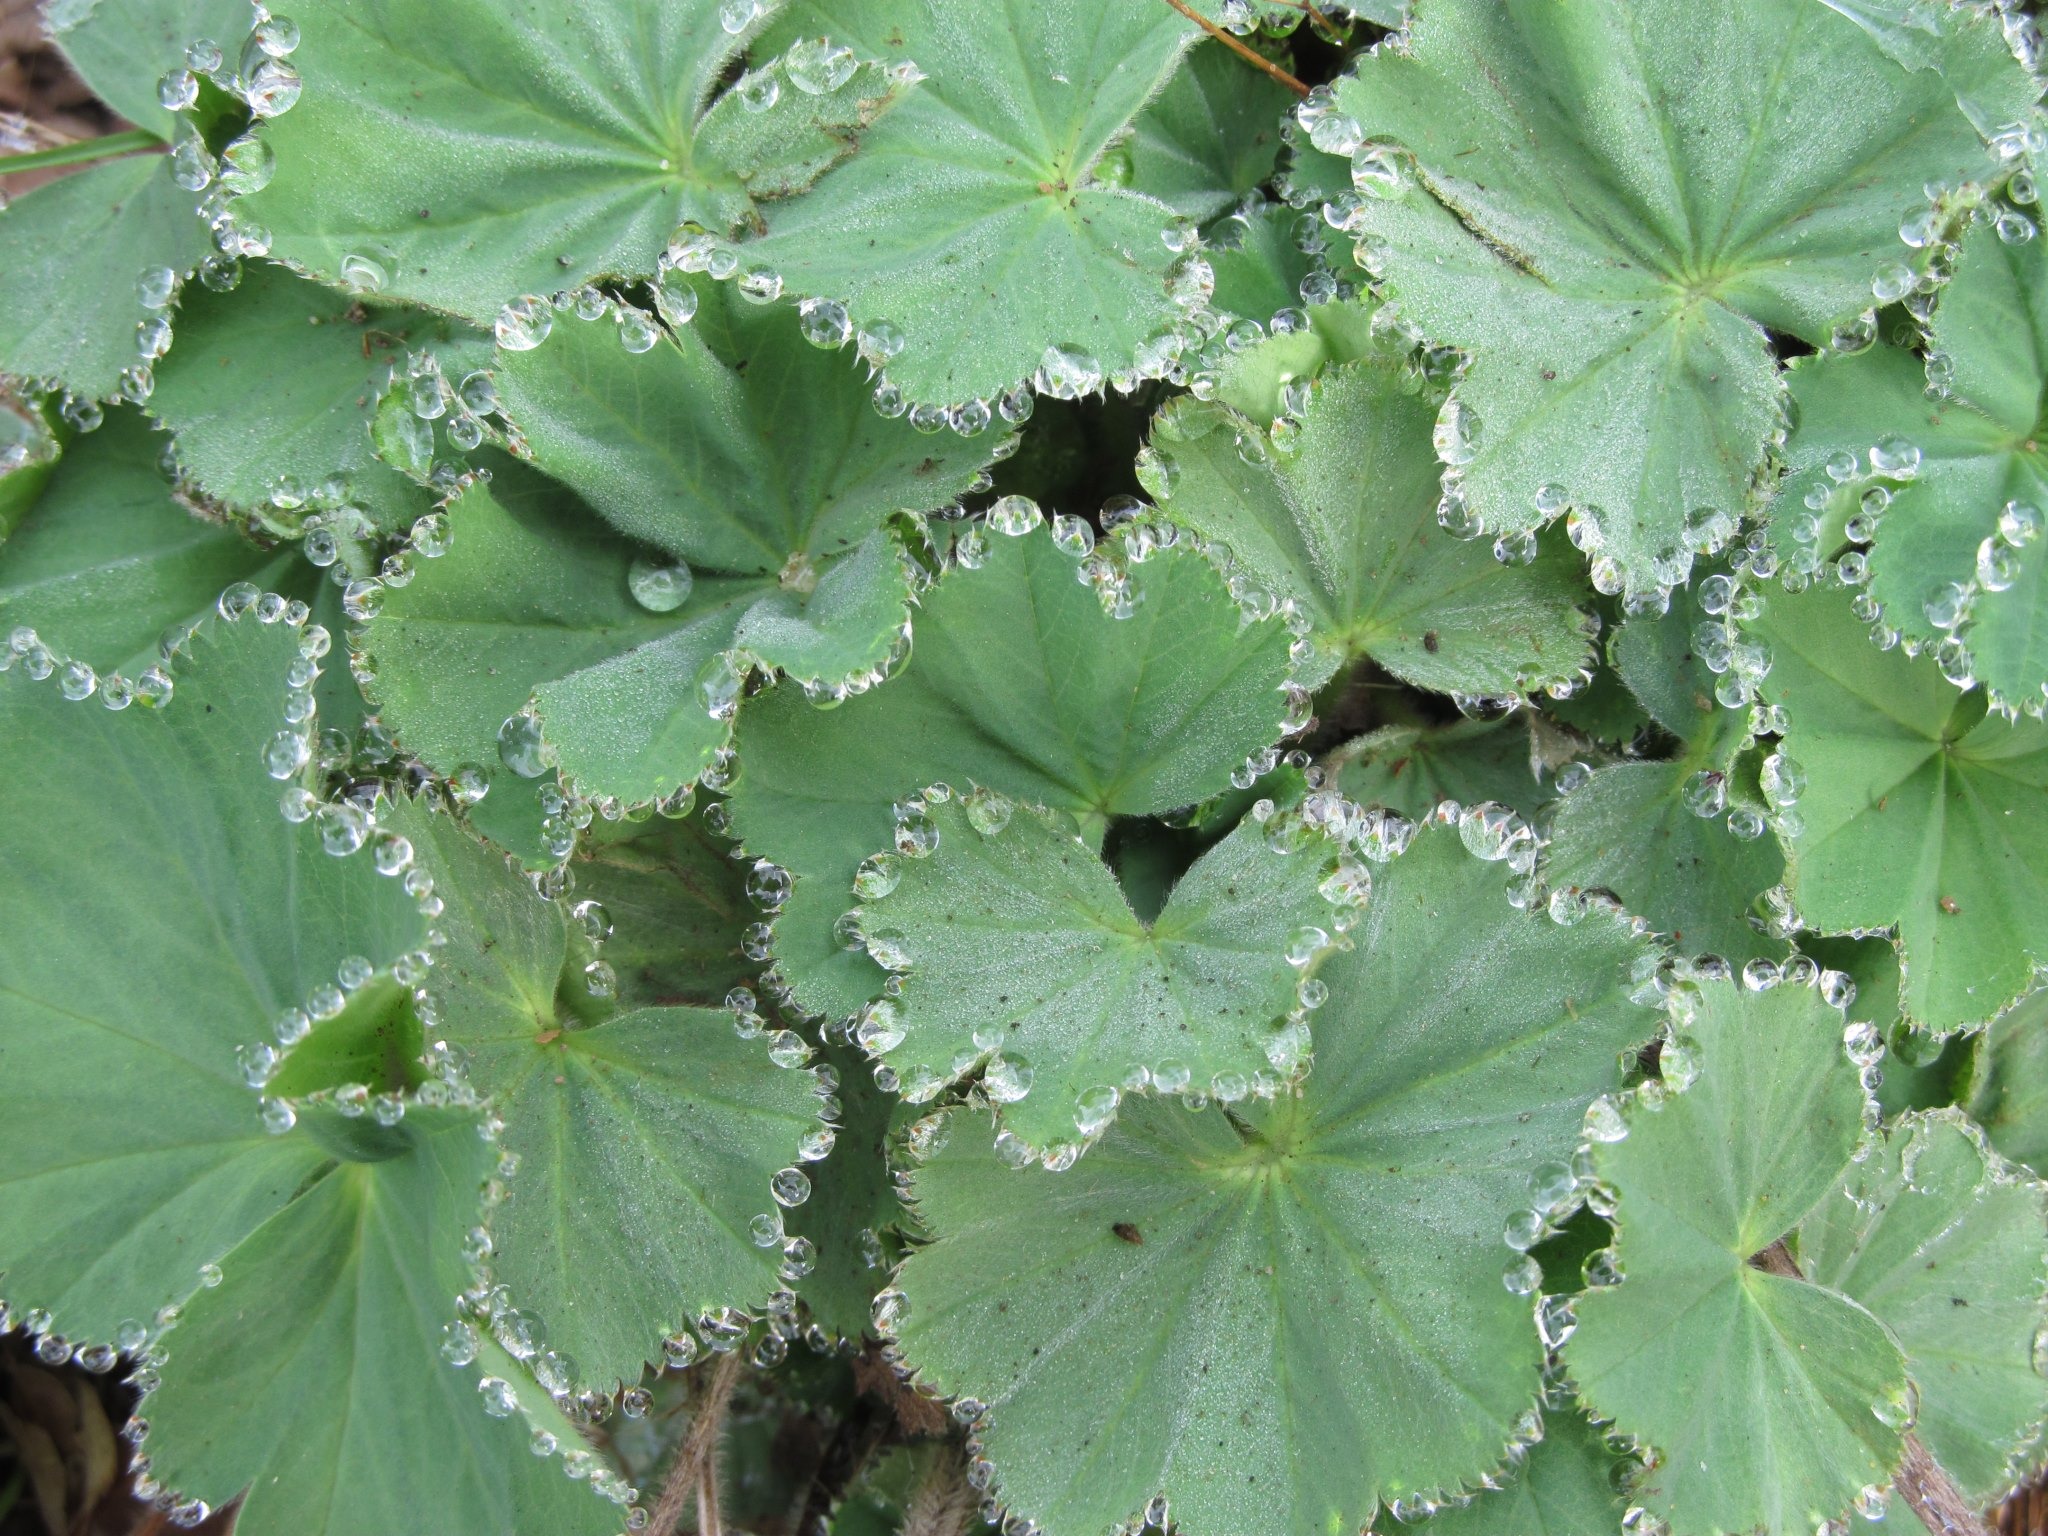
water, dew, plant, morning, leaf, flower, raindrop, wet, foliage, green, herb, produce, botany, flora, drip, green plant, leaves, dewdrop, shrub, drop of water, morgentau, flowering plant, annual plant, land plant